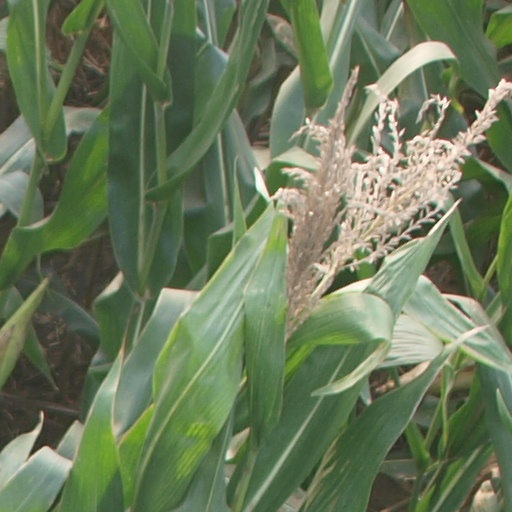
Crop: maize; corn